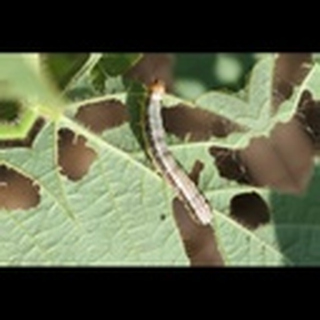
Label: cotton_army_worm